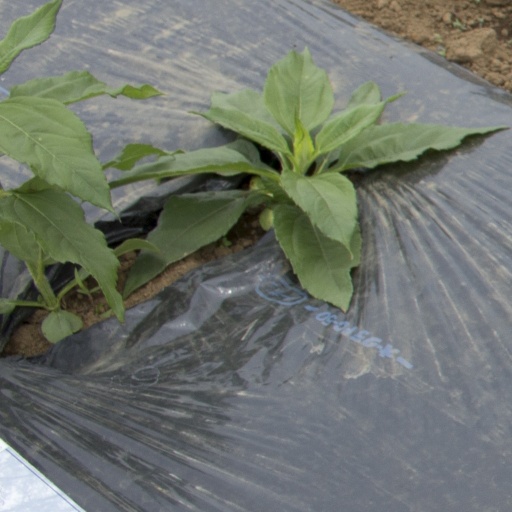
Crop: Jerusalem artichoke